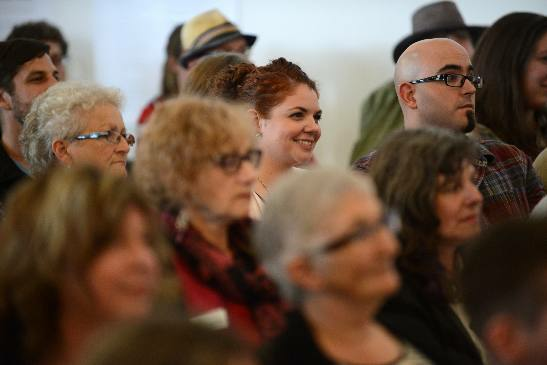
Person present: Yes